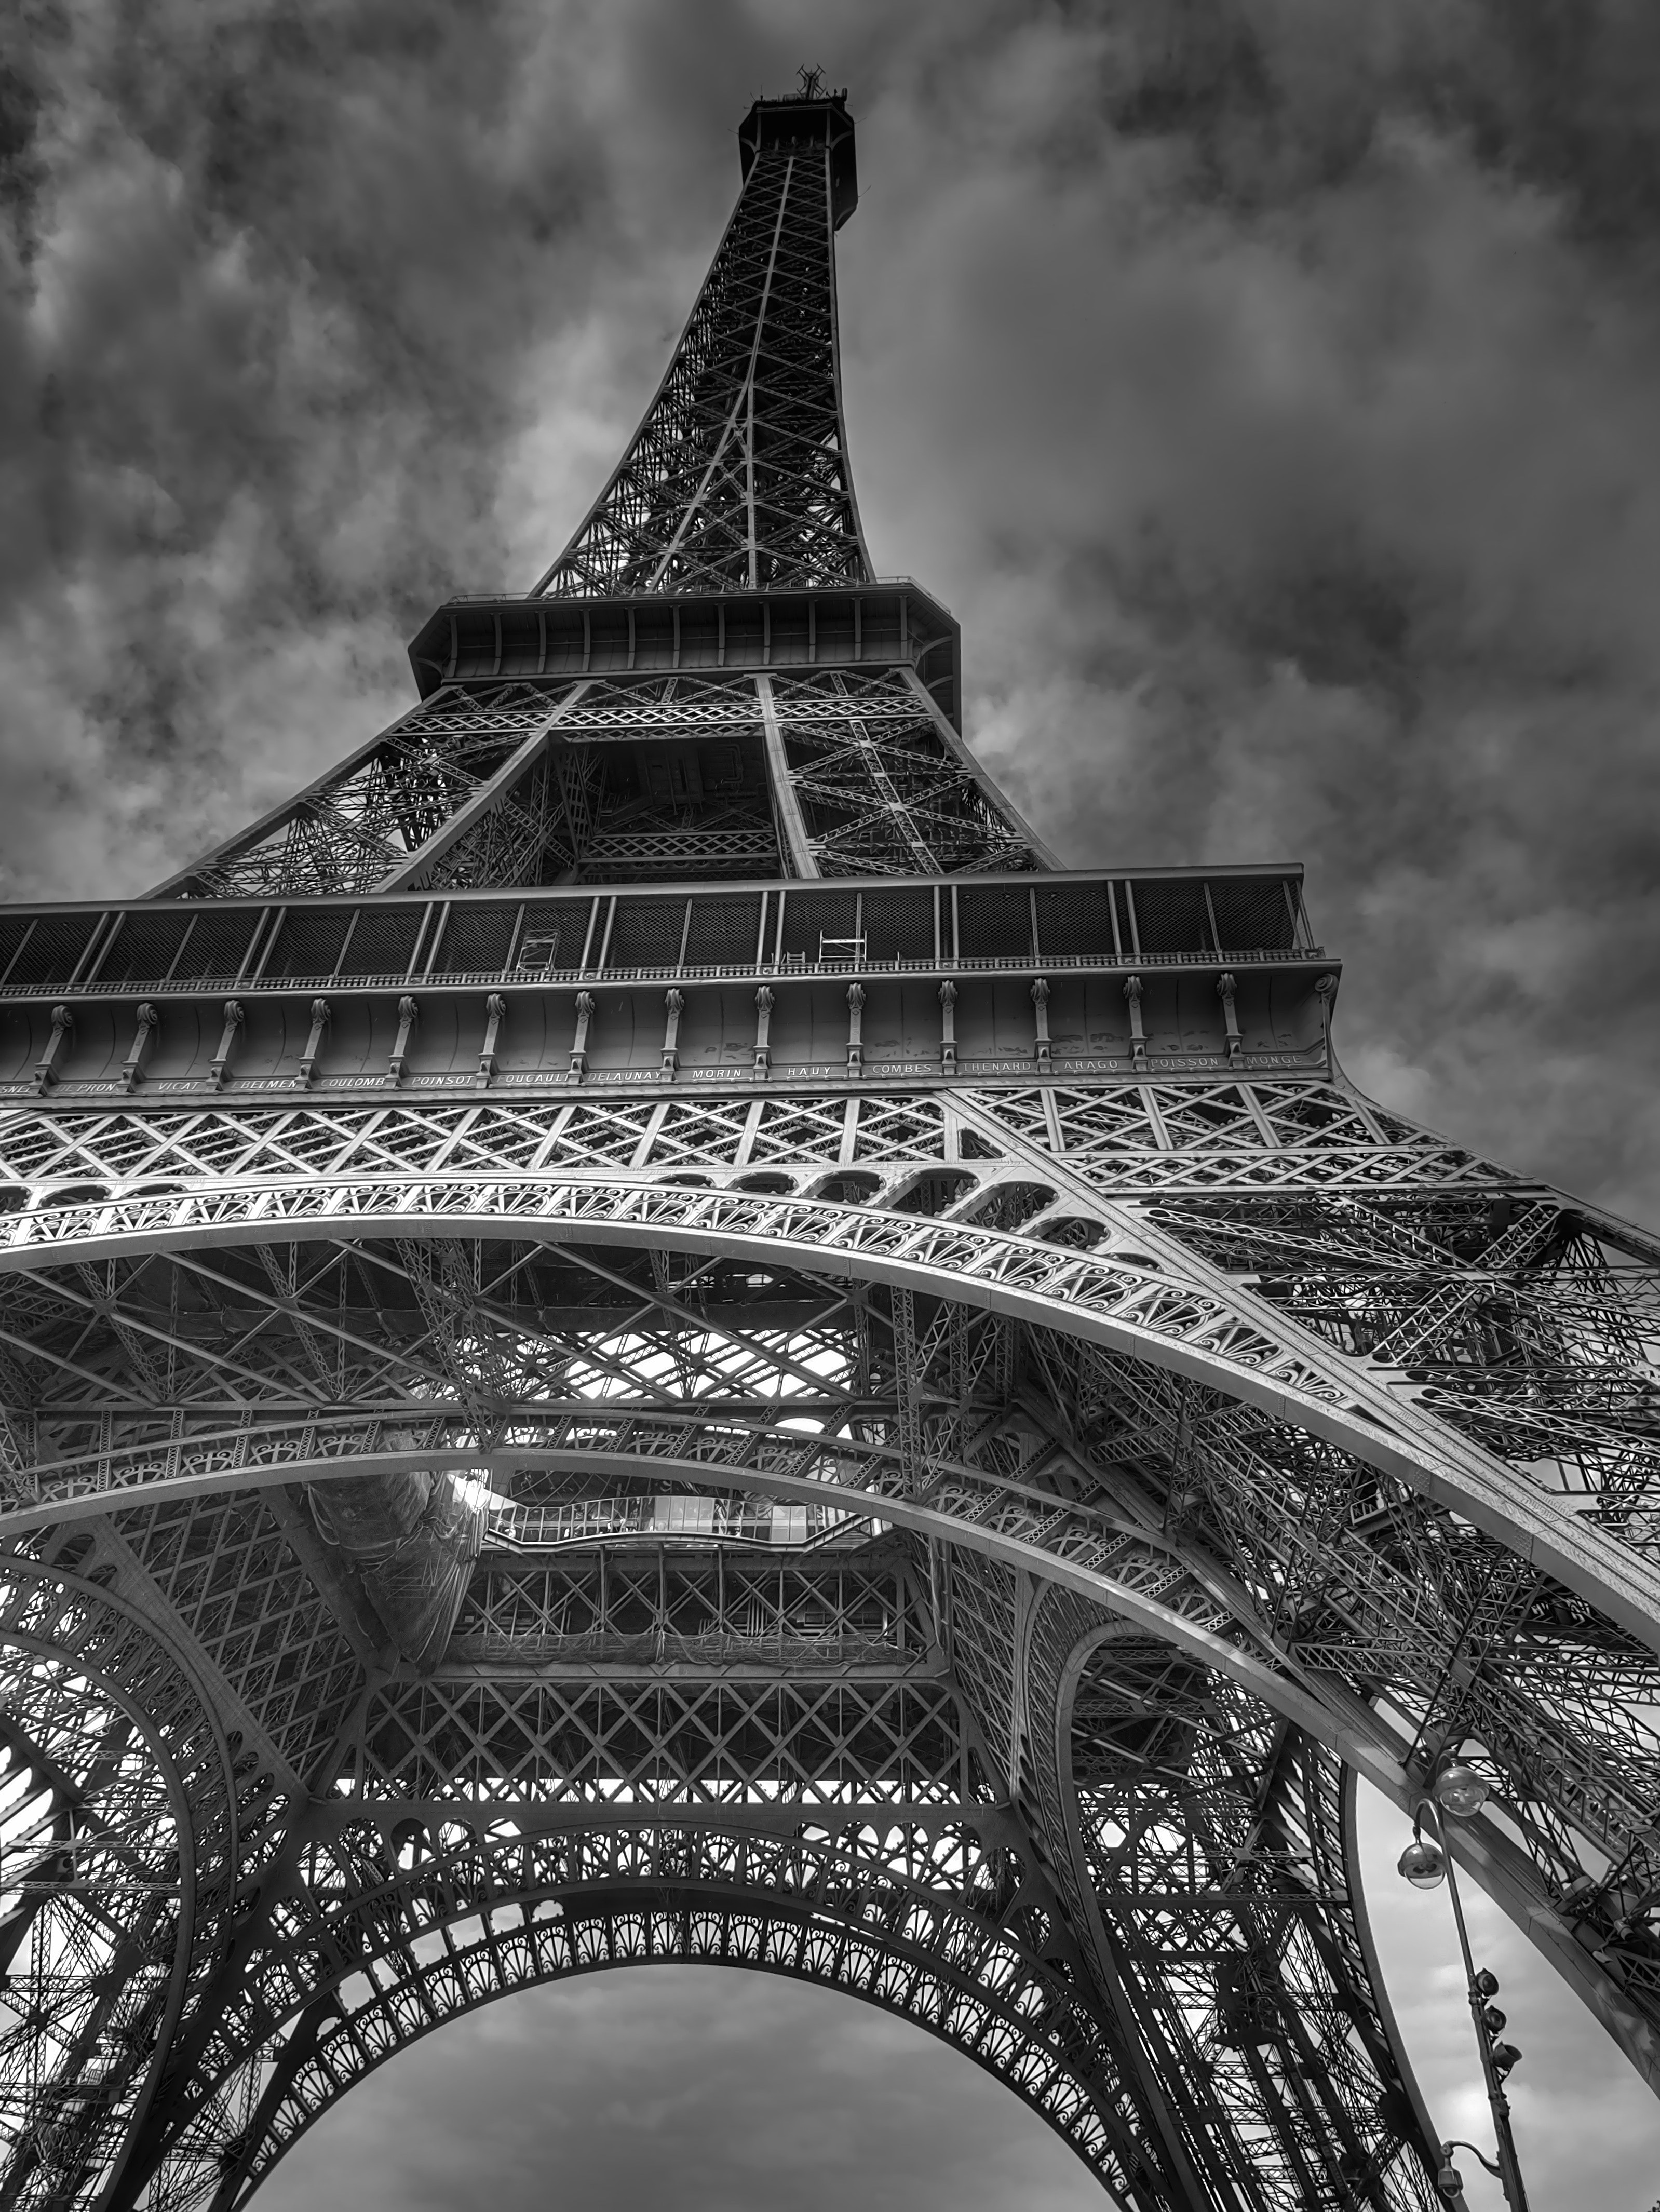
landmark, tower, black and white, monochrome photography, architecture, monochrome, sky, cloud, photography, stock photography, arch, city, metropolis, building, national historic landmark, world, style, monument, symmetry, tourism